Doordarshan

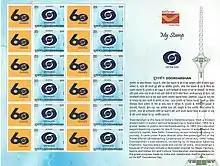
A sheet of stamps released in 2019 on the occasion of Doordarshan's 60th Foundation Day

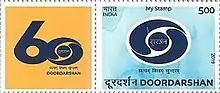
A stamp on Doordarshan's 60th Foundation Day

The channel began modestly as an experimental broadcaster in Delhi on 15 September 1959, with a small transmitter and a makeshift studio. Regular daily transmission commenced in 1965 as part of All India Radio, with a five-minute news bulletin read by Pratima Puri. Salma Sultan joined Doordarshan in 1967 and became a news anchor. Gitanjali Aiyar, Neethi Ravindran, and Rini Simon became popular news anchors in the 1970s.